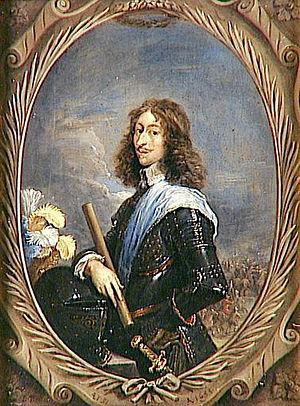
Cet article présente les faits historiques notables de la ville de Tonnay-Charente, ville du sud-ouest de la France, située dans le département de la Charente-Maritime, en Saintonge et à la frontière de l'Aunis.
François Vatel, de son vrai nom Fritz Karl Watel, né à Tournai le 17 janvier 1631 et mort à Chantilly le 24 avril 1671, d’origine suisse, est un pâtissier-traiteur, intendant, et maître d'hôtel français, successivement au service de Nicolas Fouquet, surintendant des Finances de Louis XIV, et du prince Louis II de Bourbon-Condé. Grand organisateur de fêtes et de festins fastueux d’exception au château de Vaux-le-Vicomte puis au château de Chantilly sous le règne de Louis XIV, il est passé à la postérité pour s’être suicidé pendant une réception alors que la livraison de la pêche du jour avait du retard.
La Fronde, parfois appelée guerre des Lorrains, est une période de troubles graves qui frappent le royaume de France alors en pleine guerre avec l’Espagne, pendant la minorité du roi Louis XIV. Cette période de révoltes marque une brutale réaction face à la montée de l’autorité monarchique en France commencée sous Henri IV et Louis XIII, renforcée par la fermeté de Richelieu et qui connaîtra son apogée sous le règne de Louis XIV. Après la mort de Richelieu en 1642, puis celle de Louis XIII en 1643, le pouvoir royal est affaibli par l'organisation d'une période de régence, par une situation financière et fiscale difficile due aux prélèvements nécessaires pour alimenter la guerre de Trente Ans, ainsi que par l'esprit de revanche des grands du royaume subjugués sous la poigne de Richelieu. Cette situation provoque une conjonction de multiples oppositions aussi bien parlementaires, qu’aristocratiques et populaires.
La guerre de Dévolution s'est déroulée en 1667 et 1668. Il s'agit de la première guerre du jeune Louis XIV. Elle prend fin le 2 mai 1668 par la signature du traité d'Aix-la-Chapelle par les différents belligérants.
Louis XIV, dit Louis le Grand ou le Roi-Soleil, né le 5 septembre 1638 au château Neuf de Saint-Germain-en-Laye et mort le 1ᵉʳ septembre 1715 à Versailles, est un roi de France et de Navarre. Son règne s'étend du 14 mai 1643 — sous la régence de sa mère Anne d'Autriche jusqu'au 7 septembre 1651 — à sa mort en 1715. Son règne de 72 ans est l'un des plus longs de l'histoire d'Europe et le plus long de l'histoire de France.
La guerre franco-espagnole est un conflit militaire entre la France et l'Espagne qui commence, en 1635, par l'intervention française dans la guerre de Trente Ans, à laquelle participe déjà l'Espagne. La lutte entre les deux royaumes n'est pas suspendue par les traités de Westphalie qui mettent fin en 1648 à la guerre de Trente Ans, mais continue jusqu'en 1659 avec la signature du traité des Pyrénées.